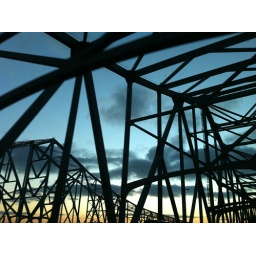
bridge over mississippi river